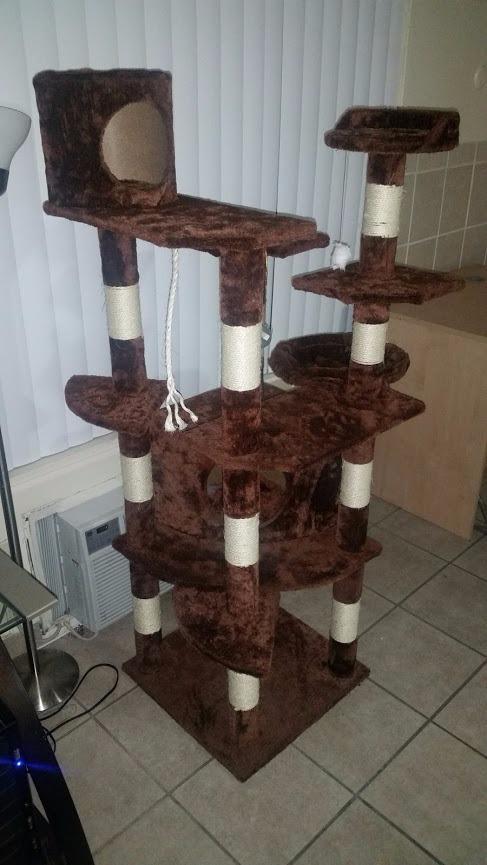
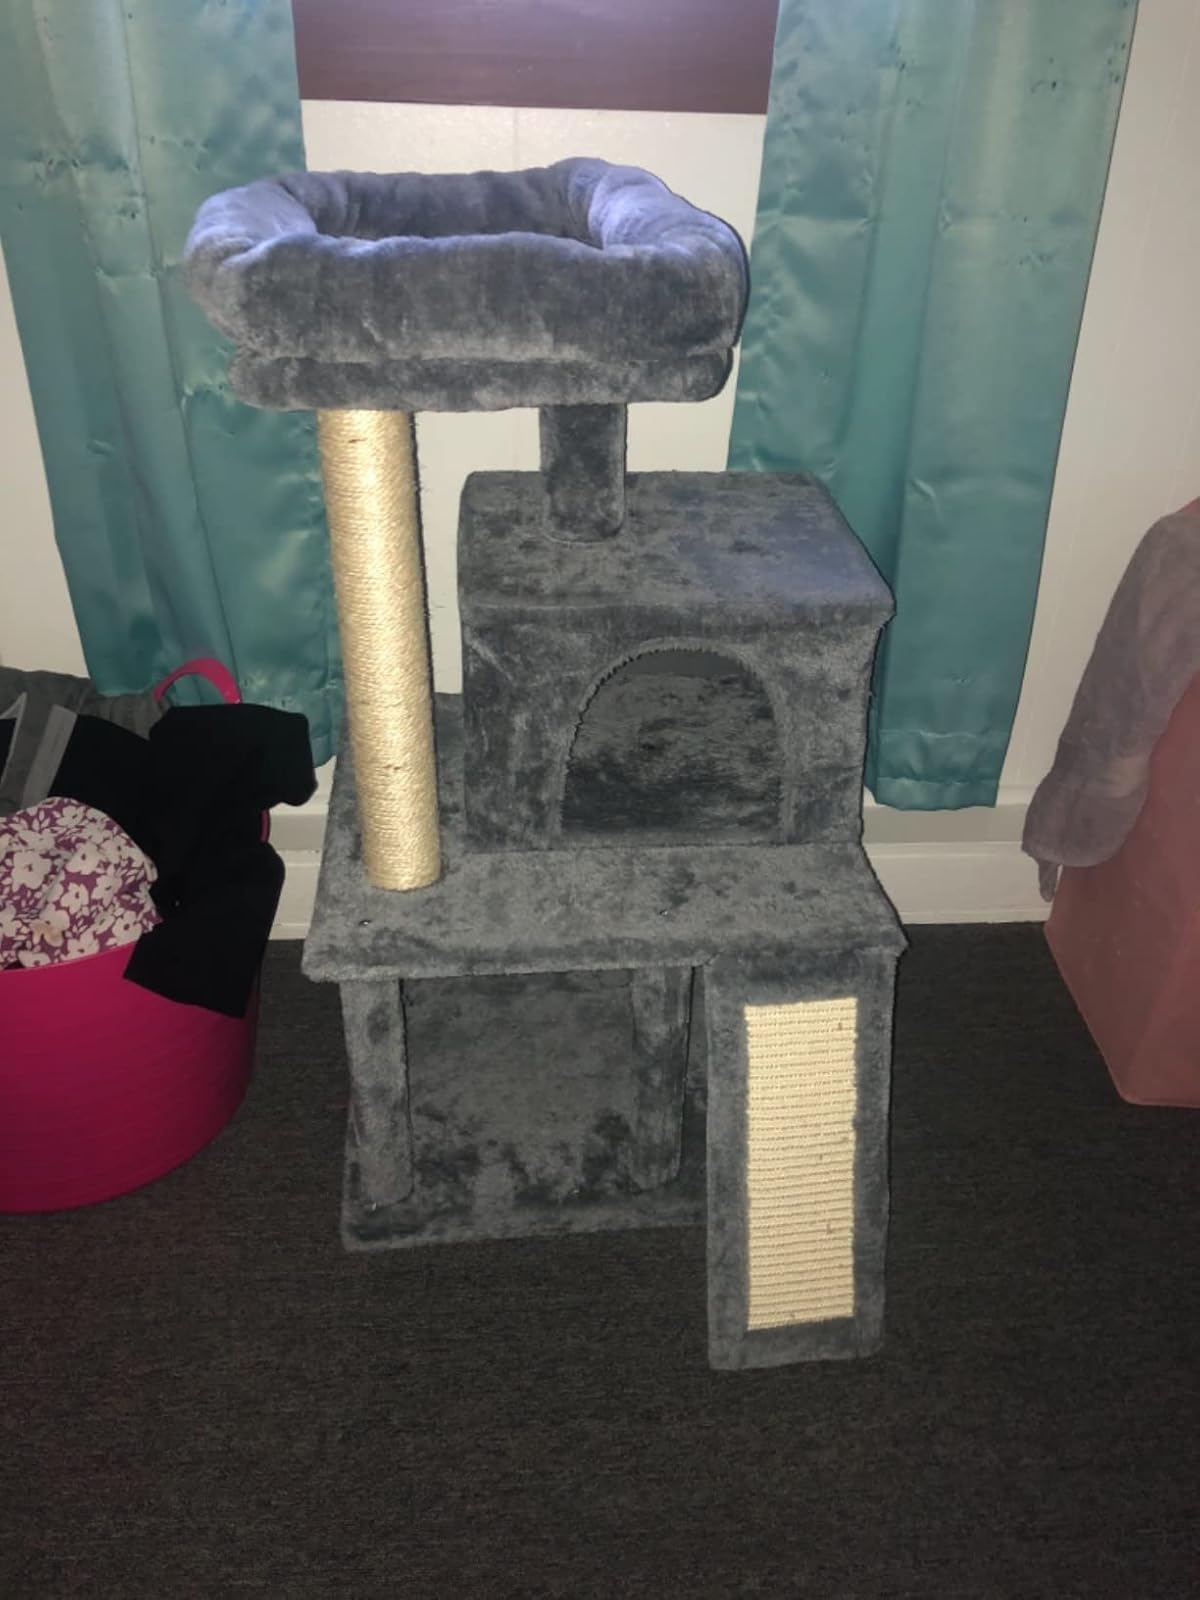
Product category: items_cat tree
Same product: no